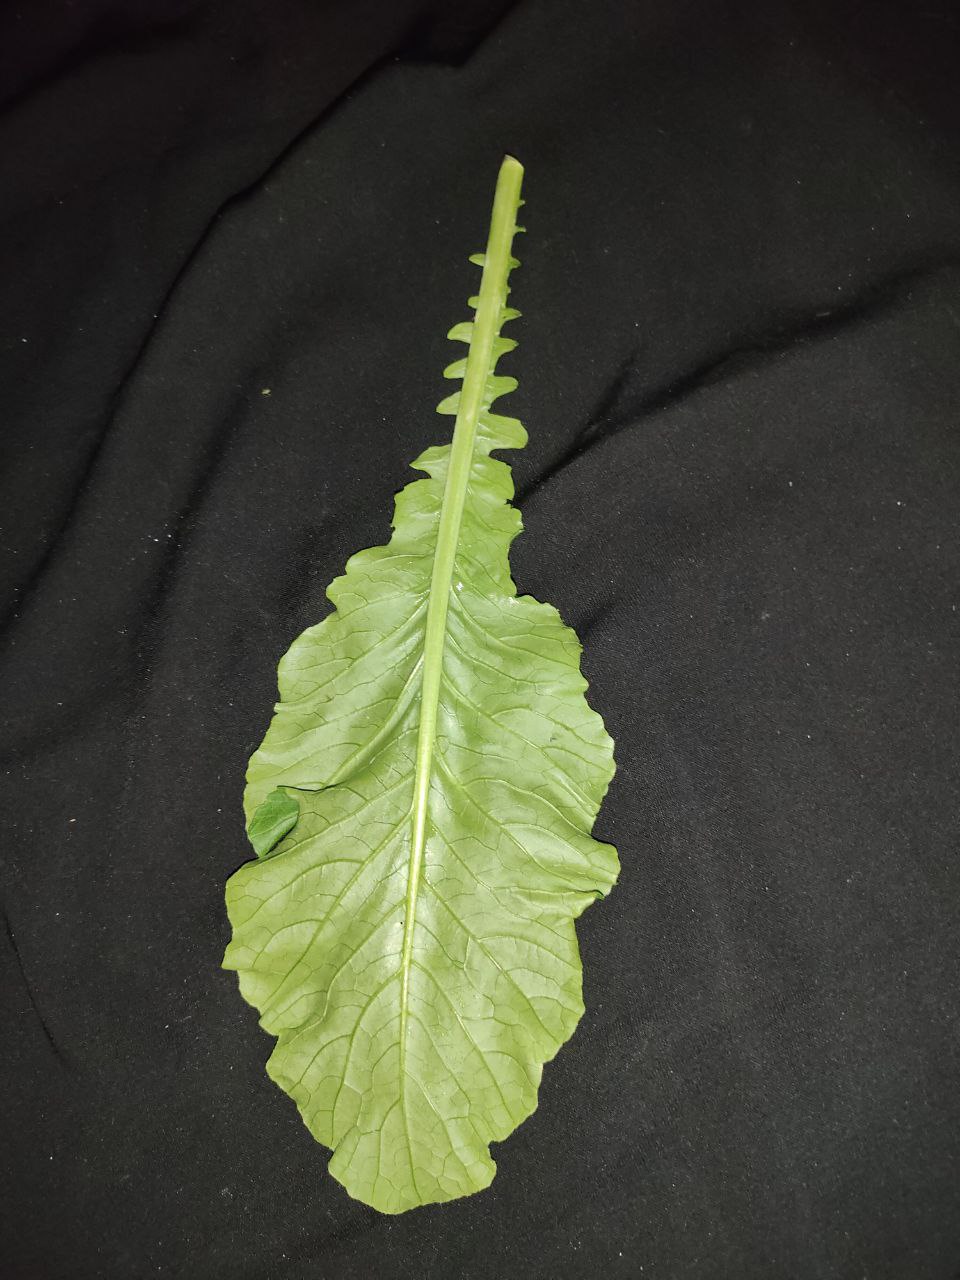
Label: Fresh leaf